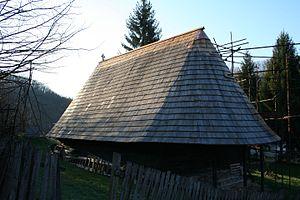
L'église en bois Saint-Georges de Miličinica est une église orthodoxe serbe serbe située à Miličinica, dans le district de Kolubara et sur le territoire de la Ville de Valjevo en Serbie. Elle est inscrite sur la liste des monuments culturels de grande importance de la République de Serbie.